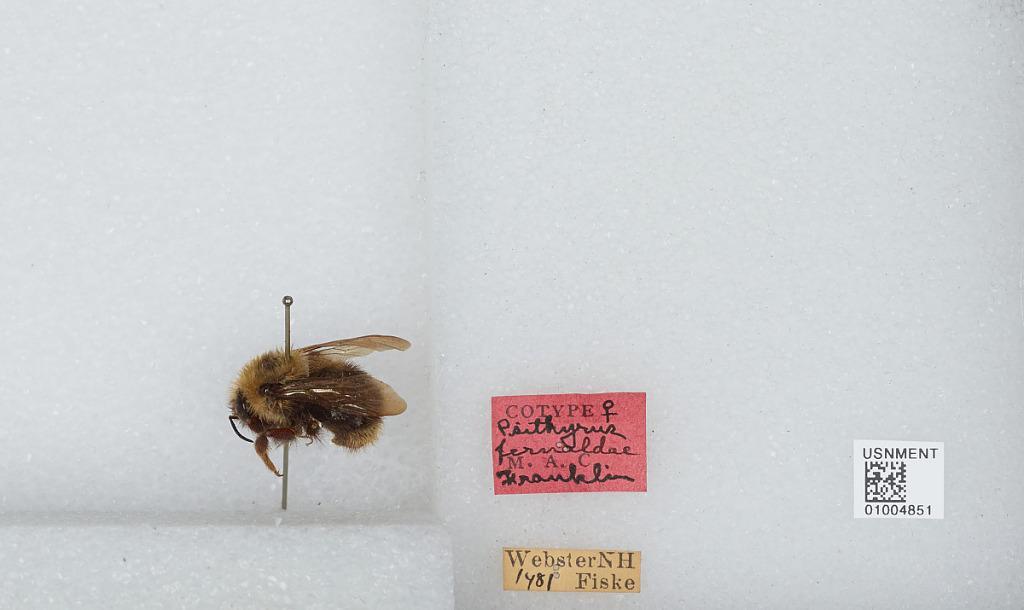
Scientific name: Bombus (Psithyrus) fernaldae (Franklin)
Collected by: Fiske
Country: United States
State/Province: New Hampshire
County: Merrimack
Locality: Webster
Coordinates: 43.3289, -71.7178